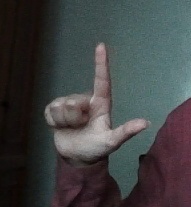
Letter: laam